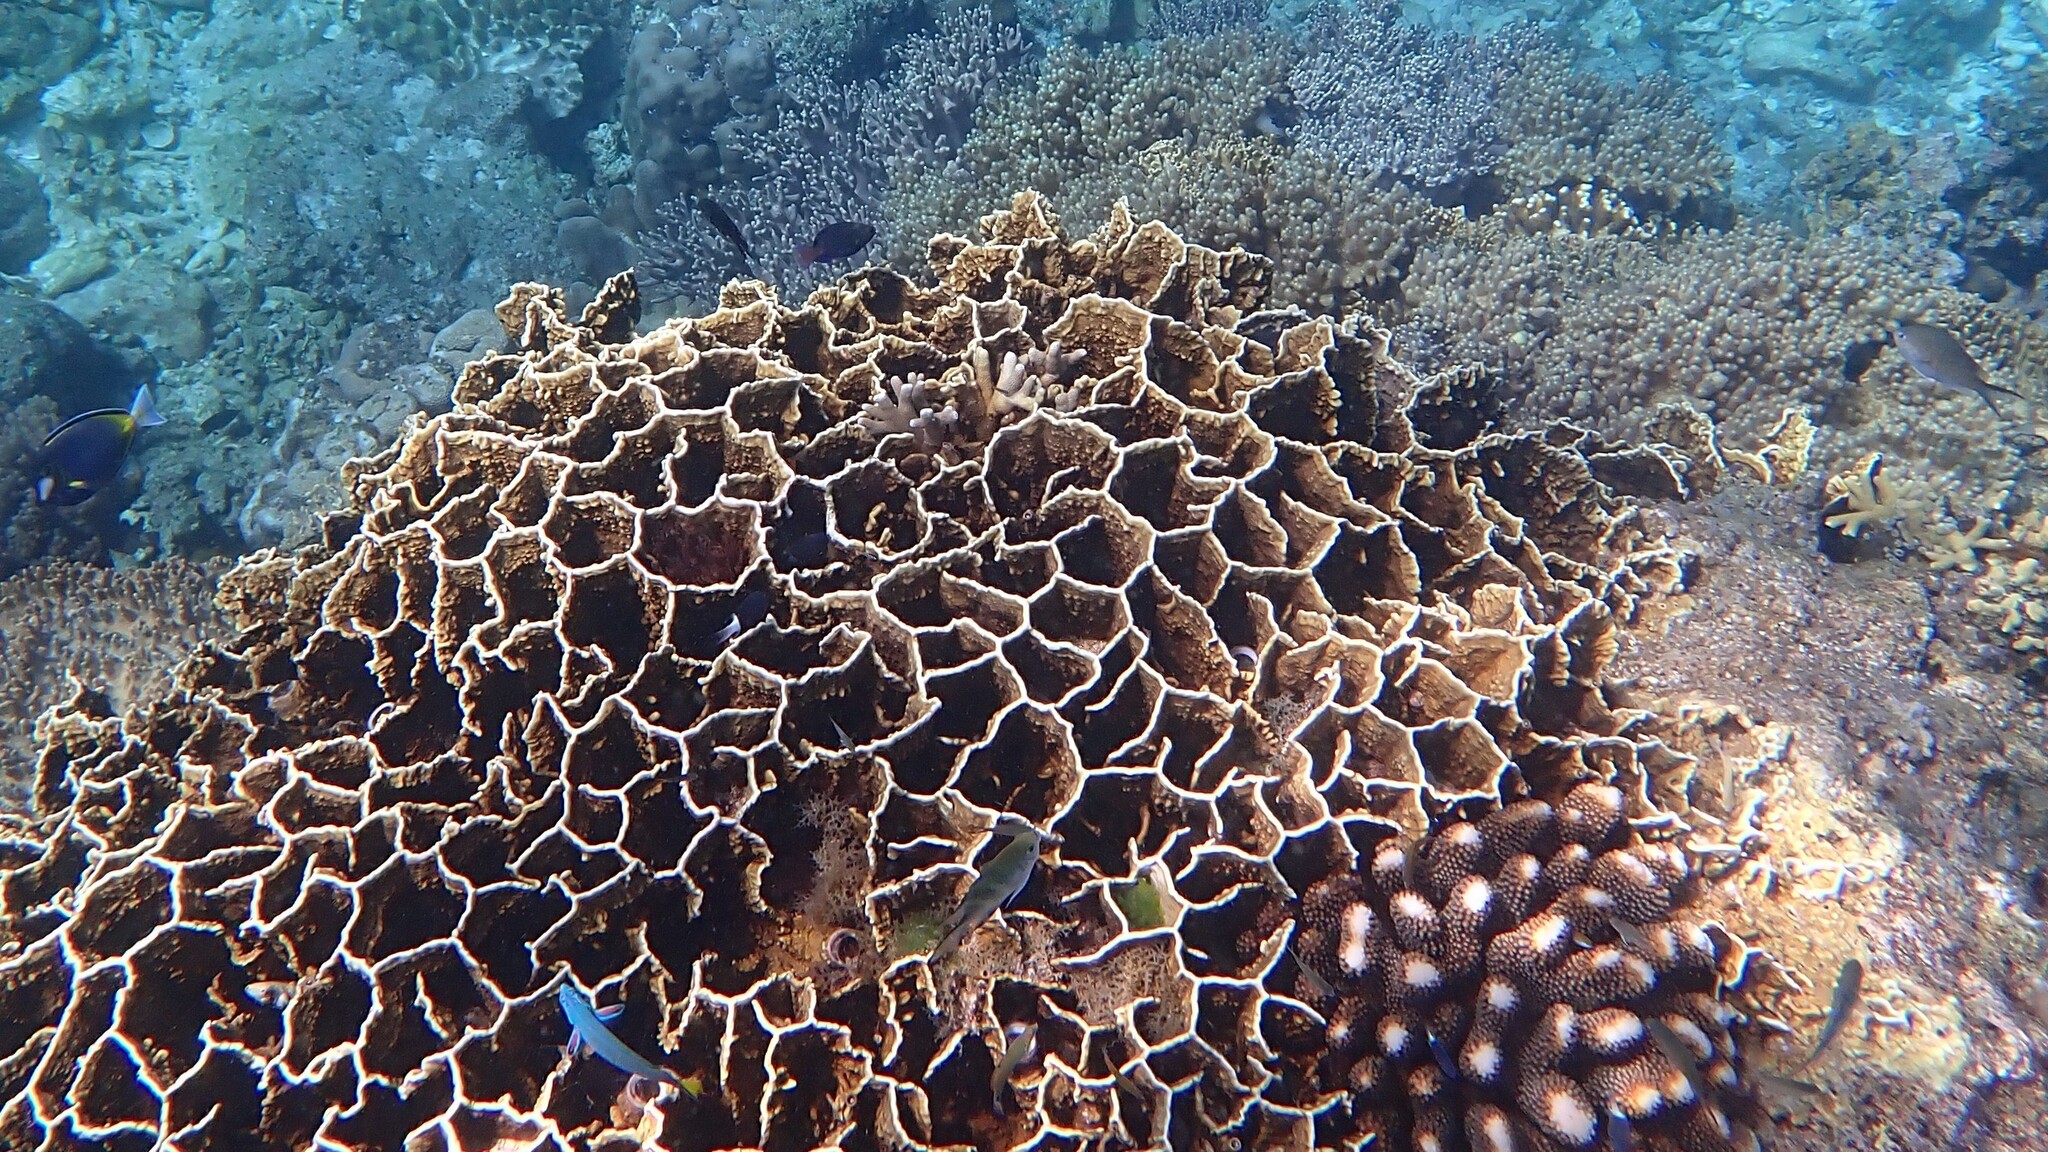
Thalassoma lunare (Moon Wrasse)